Stetten, Bodenseekreis

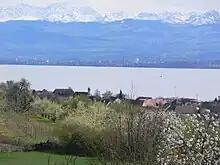
View over Stetten and the Bodensee, in the Background the Swiss Alps

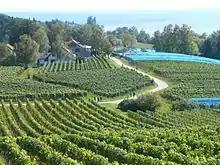
View from German war cemetery Meersburg-Lerchenberg, Germany, to wineyard Aufricht and the part of Stetten at the shore of Bodensee

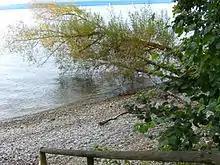
Natural beach of Lake Constance of the village of Stetten (Bodenseekreis) at the path from Meersburg to Hagnau

Stetten is a town in the district of Bodensee in Baden-Württemberg in Germany.